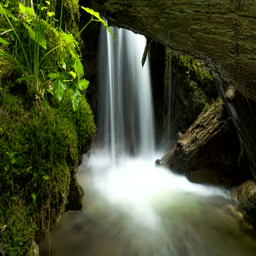
mountain stream deep in the forest 4k time lapse